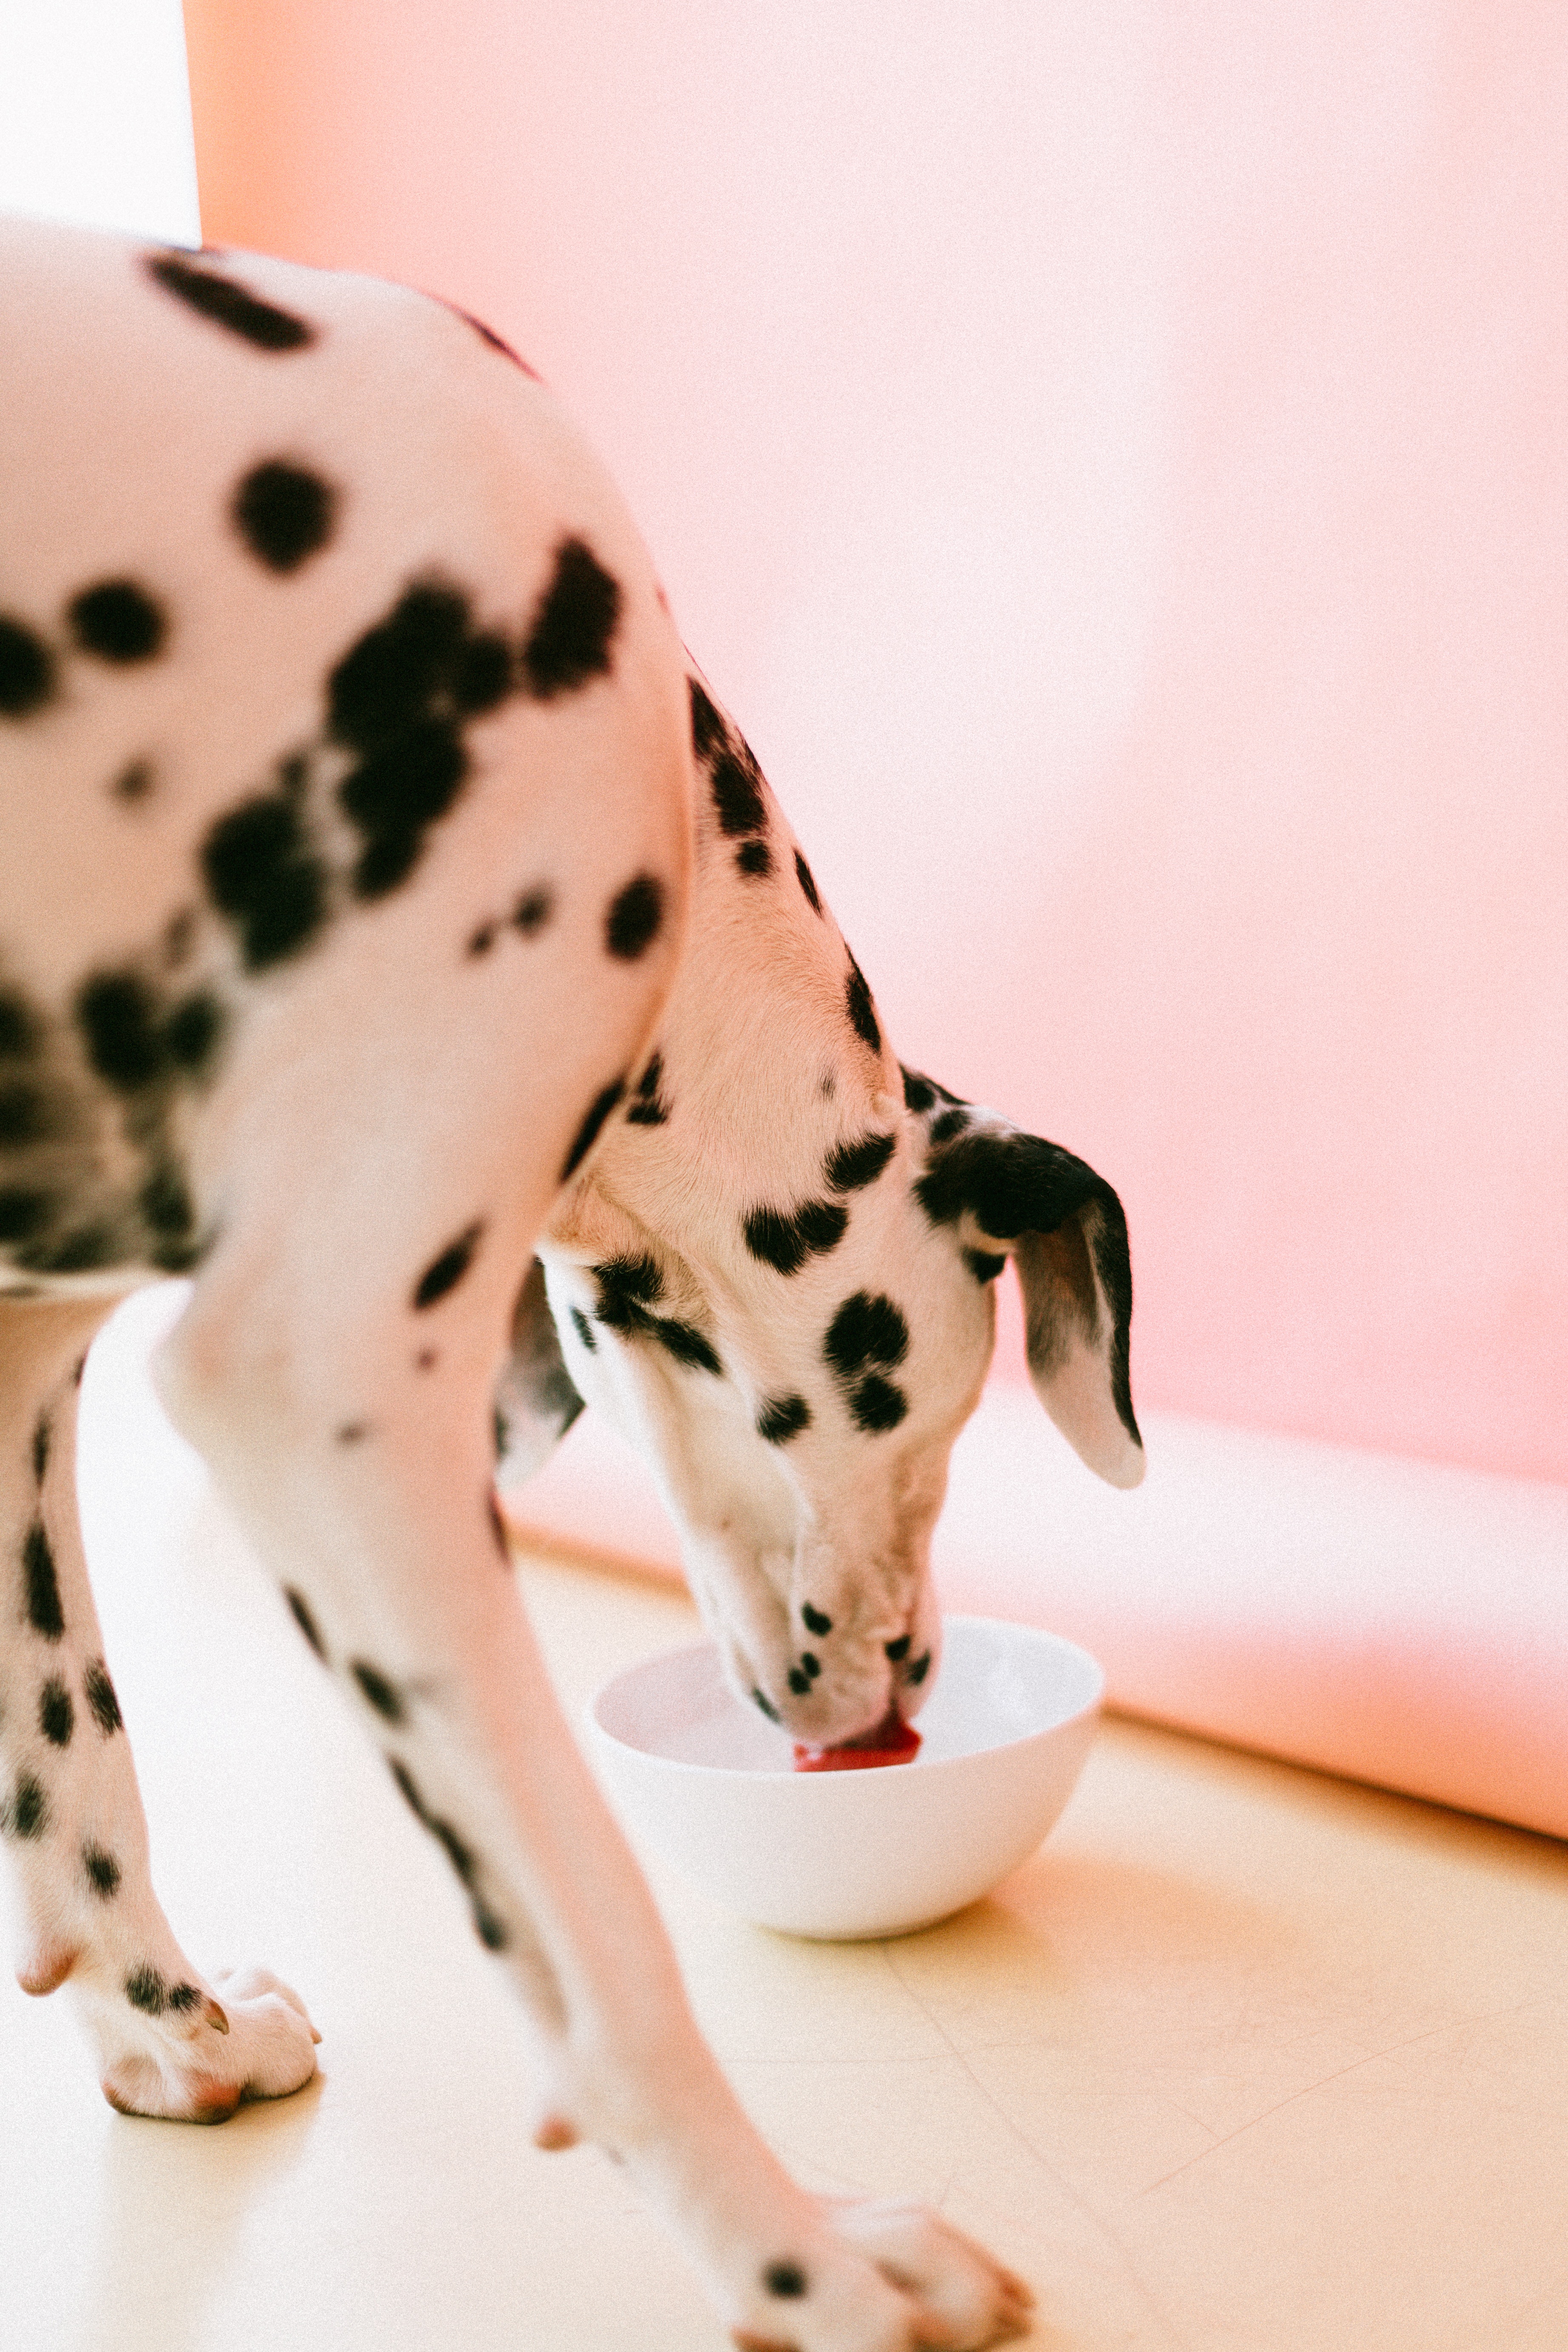
dalmatian, dog, canidae, non sporting group, carnivore, snout, dog breed, sporting group